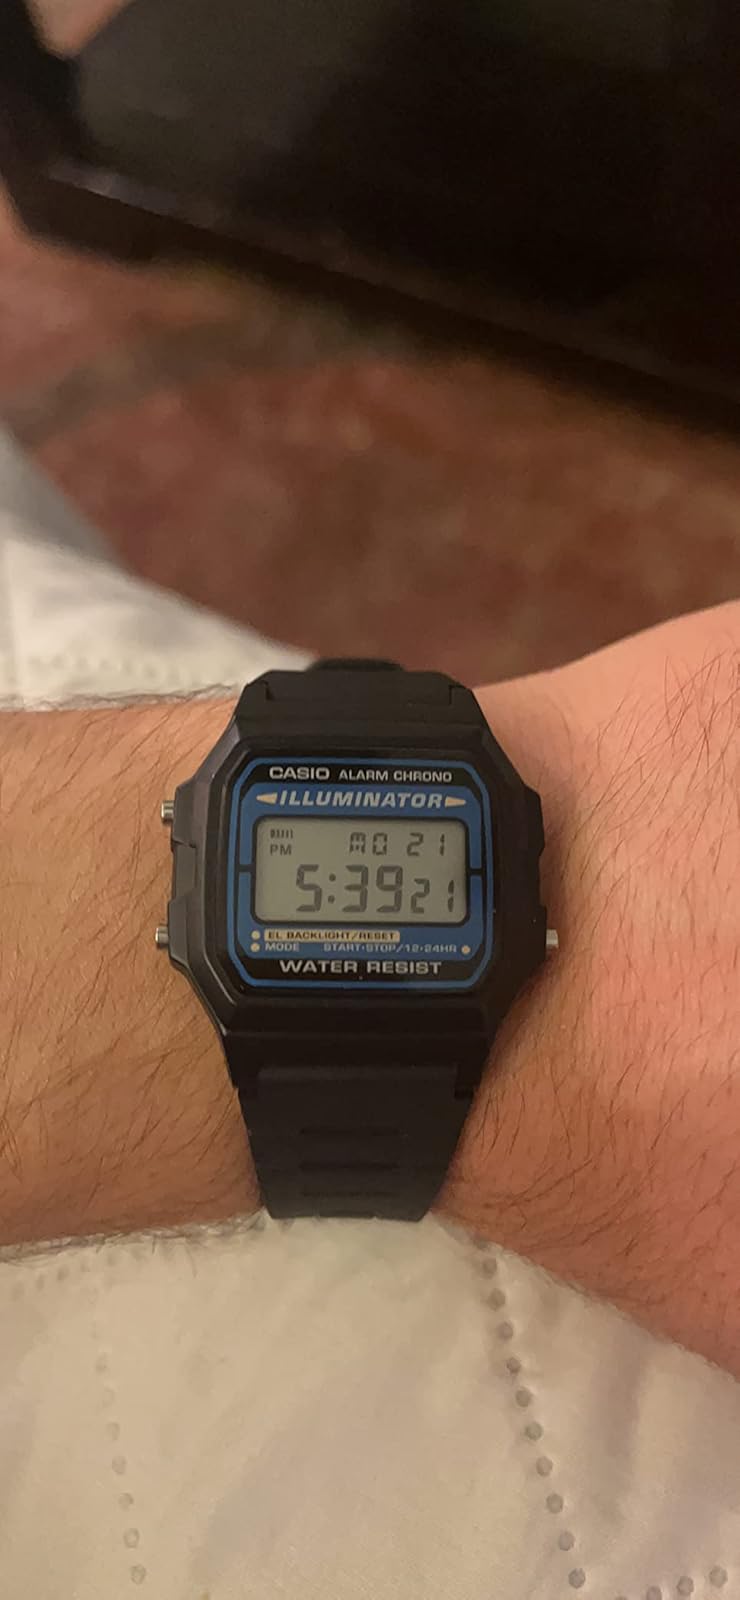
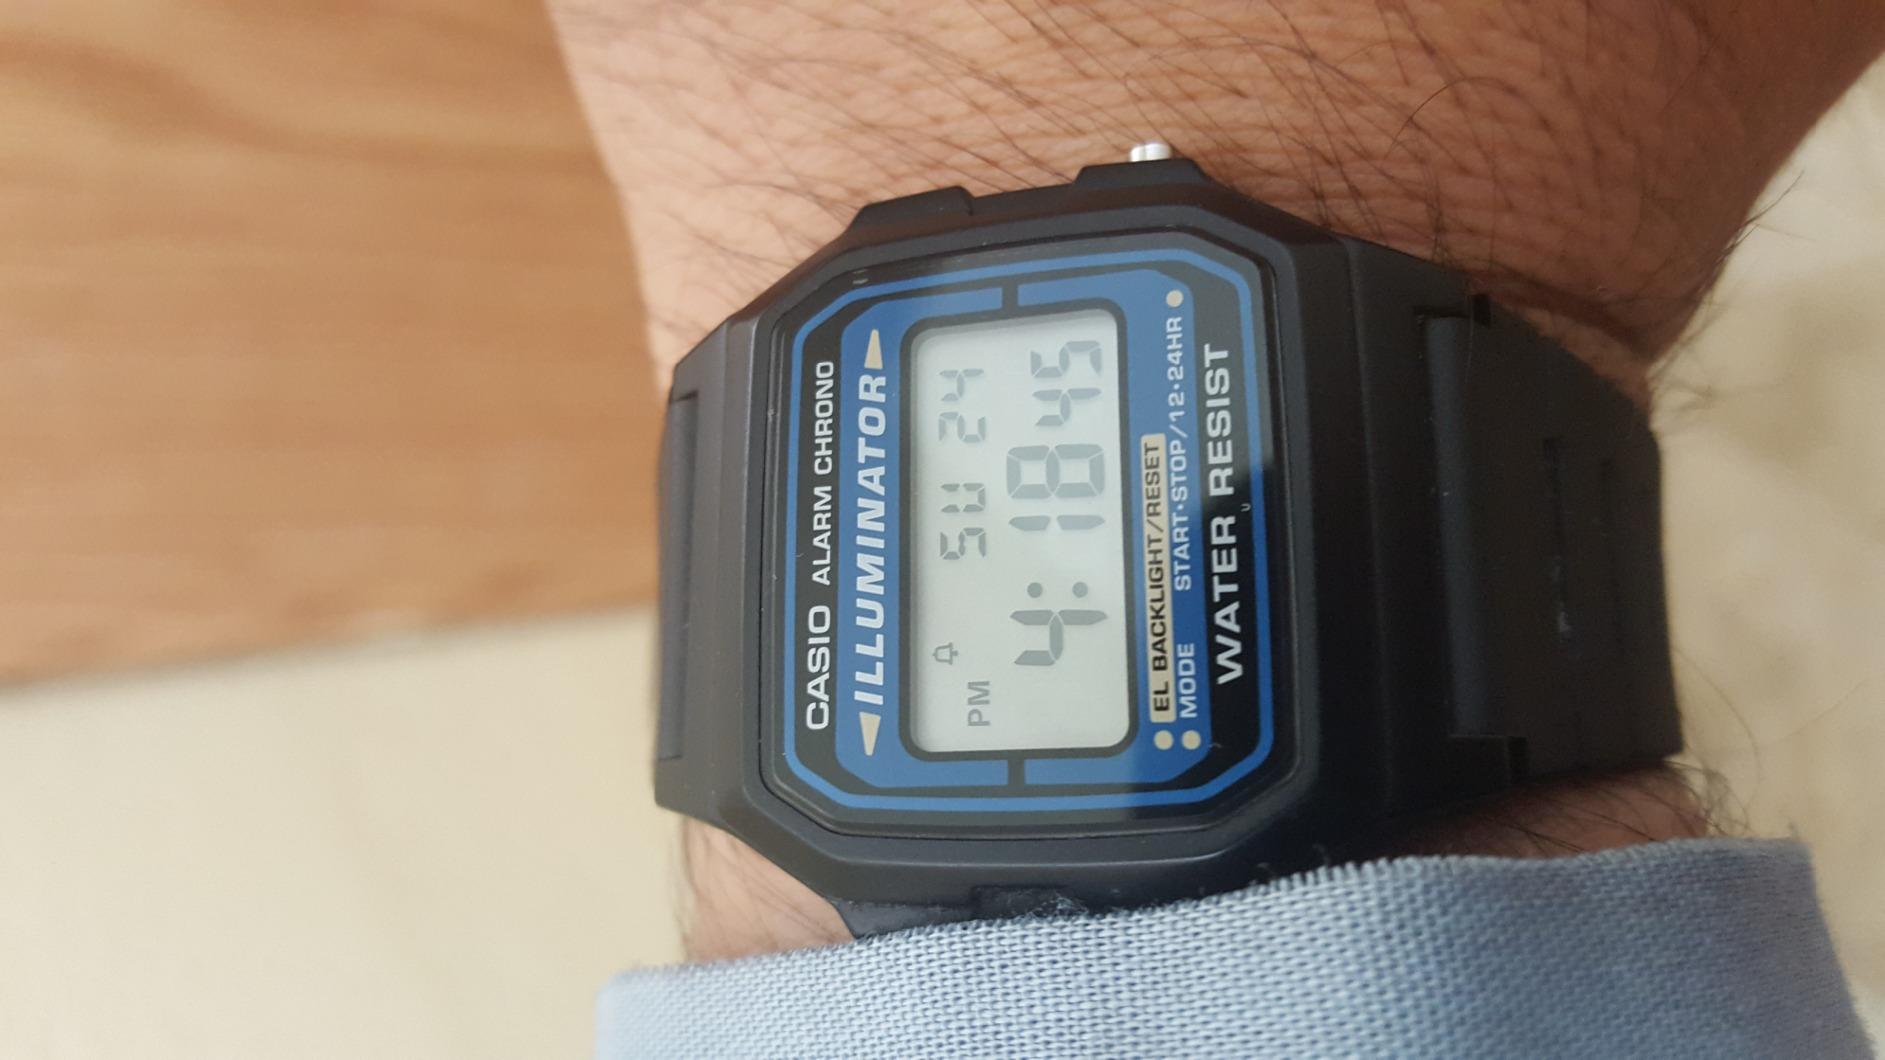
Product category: accessories_watch
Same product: yes